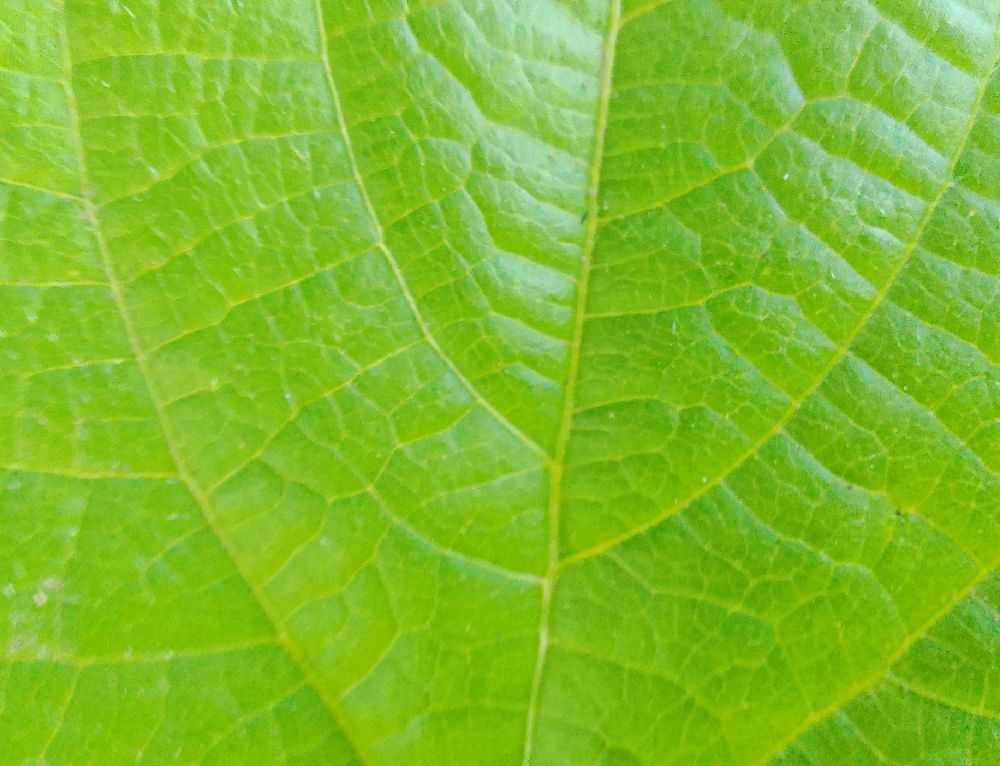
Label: healthy